1945 Auckland Rugby League season

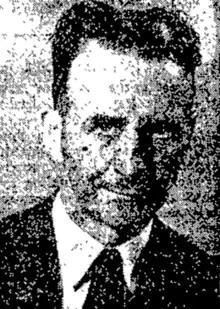
Stuart Billman

The match between Richmond and Newton on Carlaw Park 2 saw Richmond win by an Auckland senior club record score of 70 points to 0. The score at halftime was 34–0. H Hobman was on debut as a senior grade referee in the same match. The main match saw the two best goal kickers in Auckland going head to head with John Anderson representing Marist, while Colin Riley was kicking for Ōtāhuhu. They each kicked 3 goals, though Riley was to go on to kick the most in the season, a feat he achieved the year prior also. In the match between Manukau and Mt Albert Tommy Chase was forced into the fullback role for Manukau in the absence of Ralph Martin who had transferred to Ōtāhuhu. Chase had first "come into prominence as a rugby union player in the Whanganui district when, at 17 years of age he was a member of the New Zealand Māori team which visited Australia in 1935". He moved to Auckland and joined the Manukau club along with his brother Rangi Chase. George Mitchell had joined Ponsonby and scored for them in their loss to City. He had come to Auckland from Feilding Old Boys rugby side in 1937 along with his brother Alf Mitchell and joined the Richmond club. In 1939 he was selected for New Zealand to tour England. Both brothers were born in the Pacific Islands to a Samoan mother and English father and were two of the first ever Pacific Island representatives in the New Zealand rugby league side.